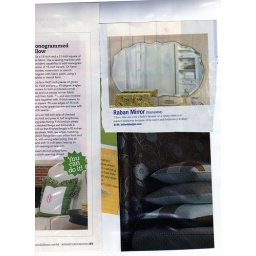
Love the mirror. Must have th pillow, and I kinda like the blue and brown color match, especially in that plaid